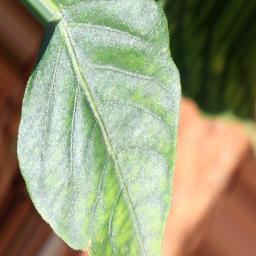
Label: nutritional